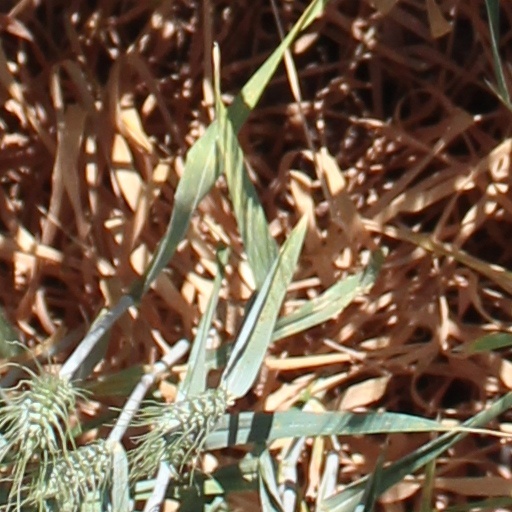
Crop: wheat